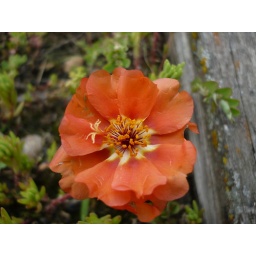
This was the only blossom in the whole flower box at that time!